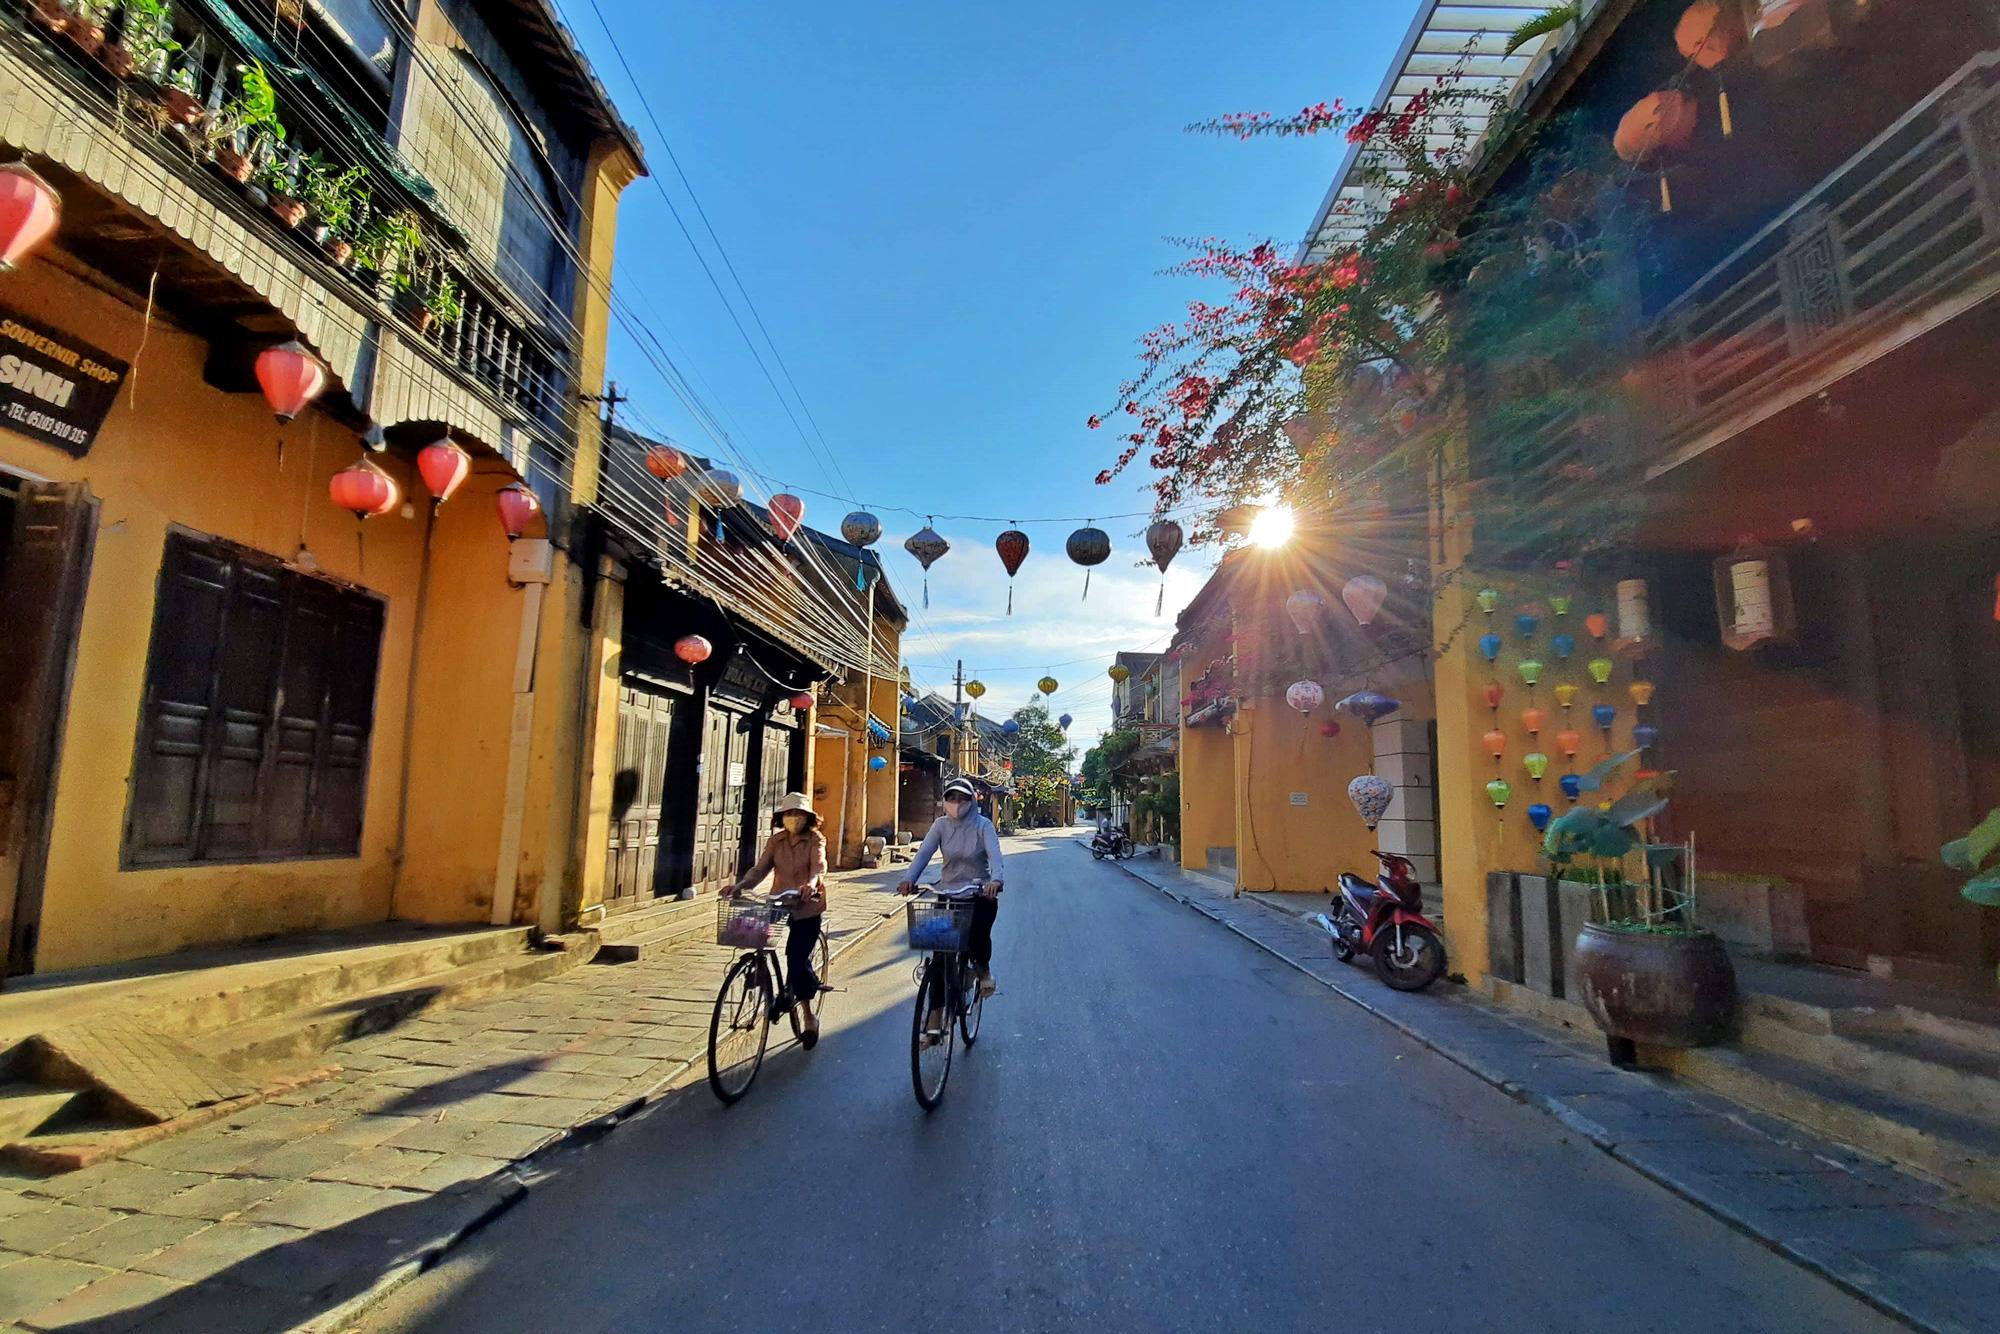
hai người phụ nữ này đang đi trên đường bằng xe đạp